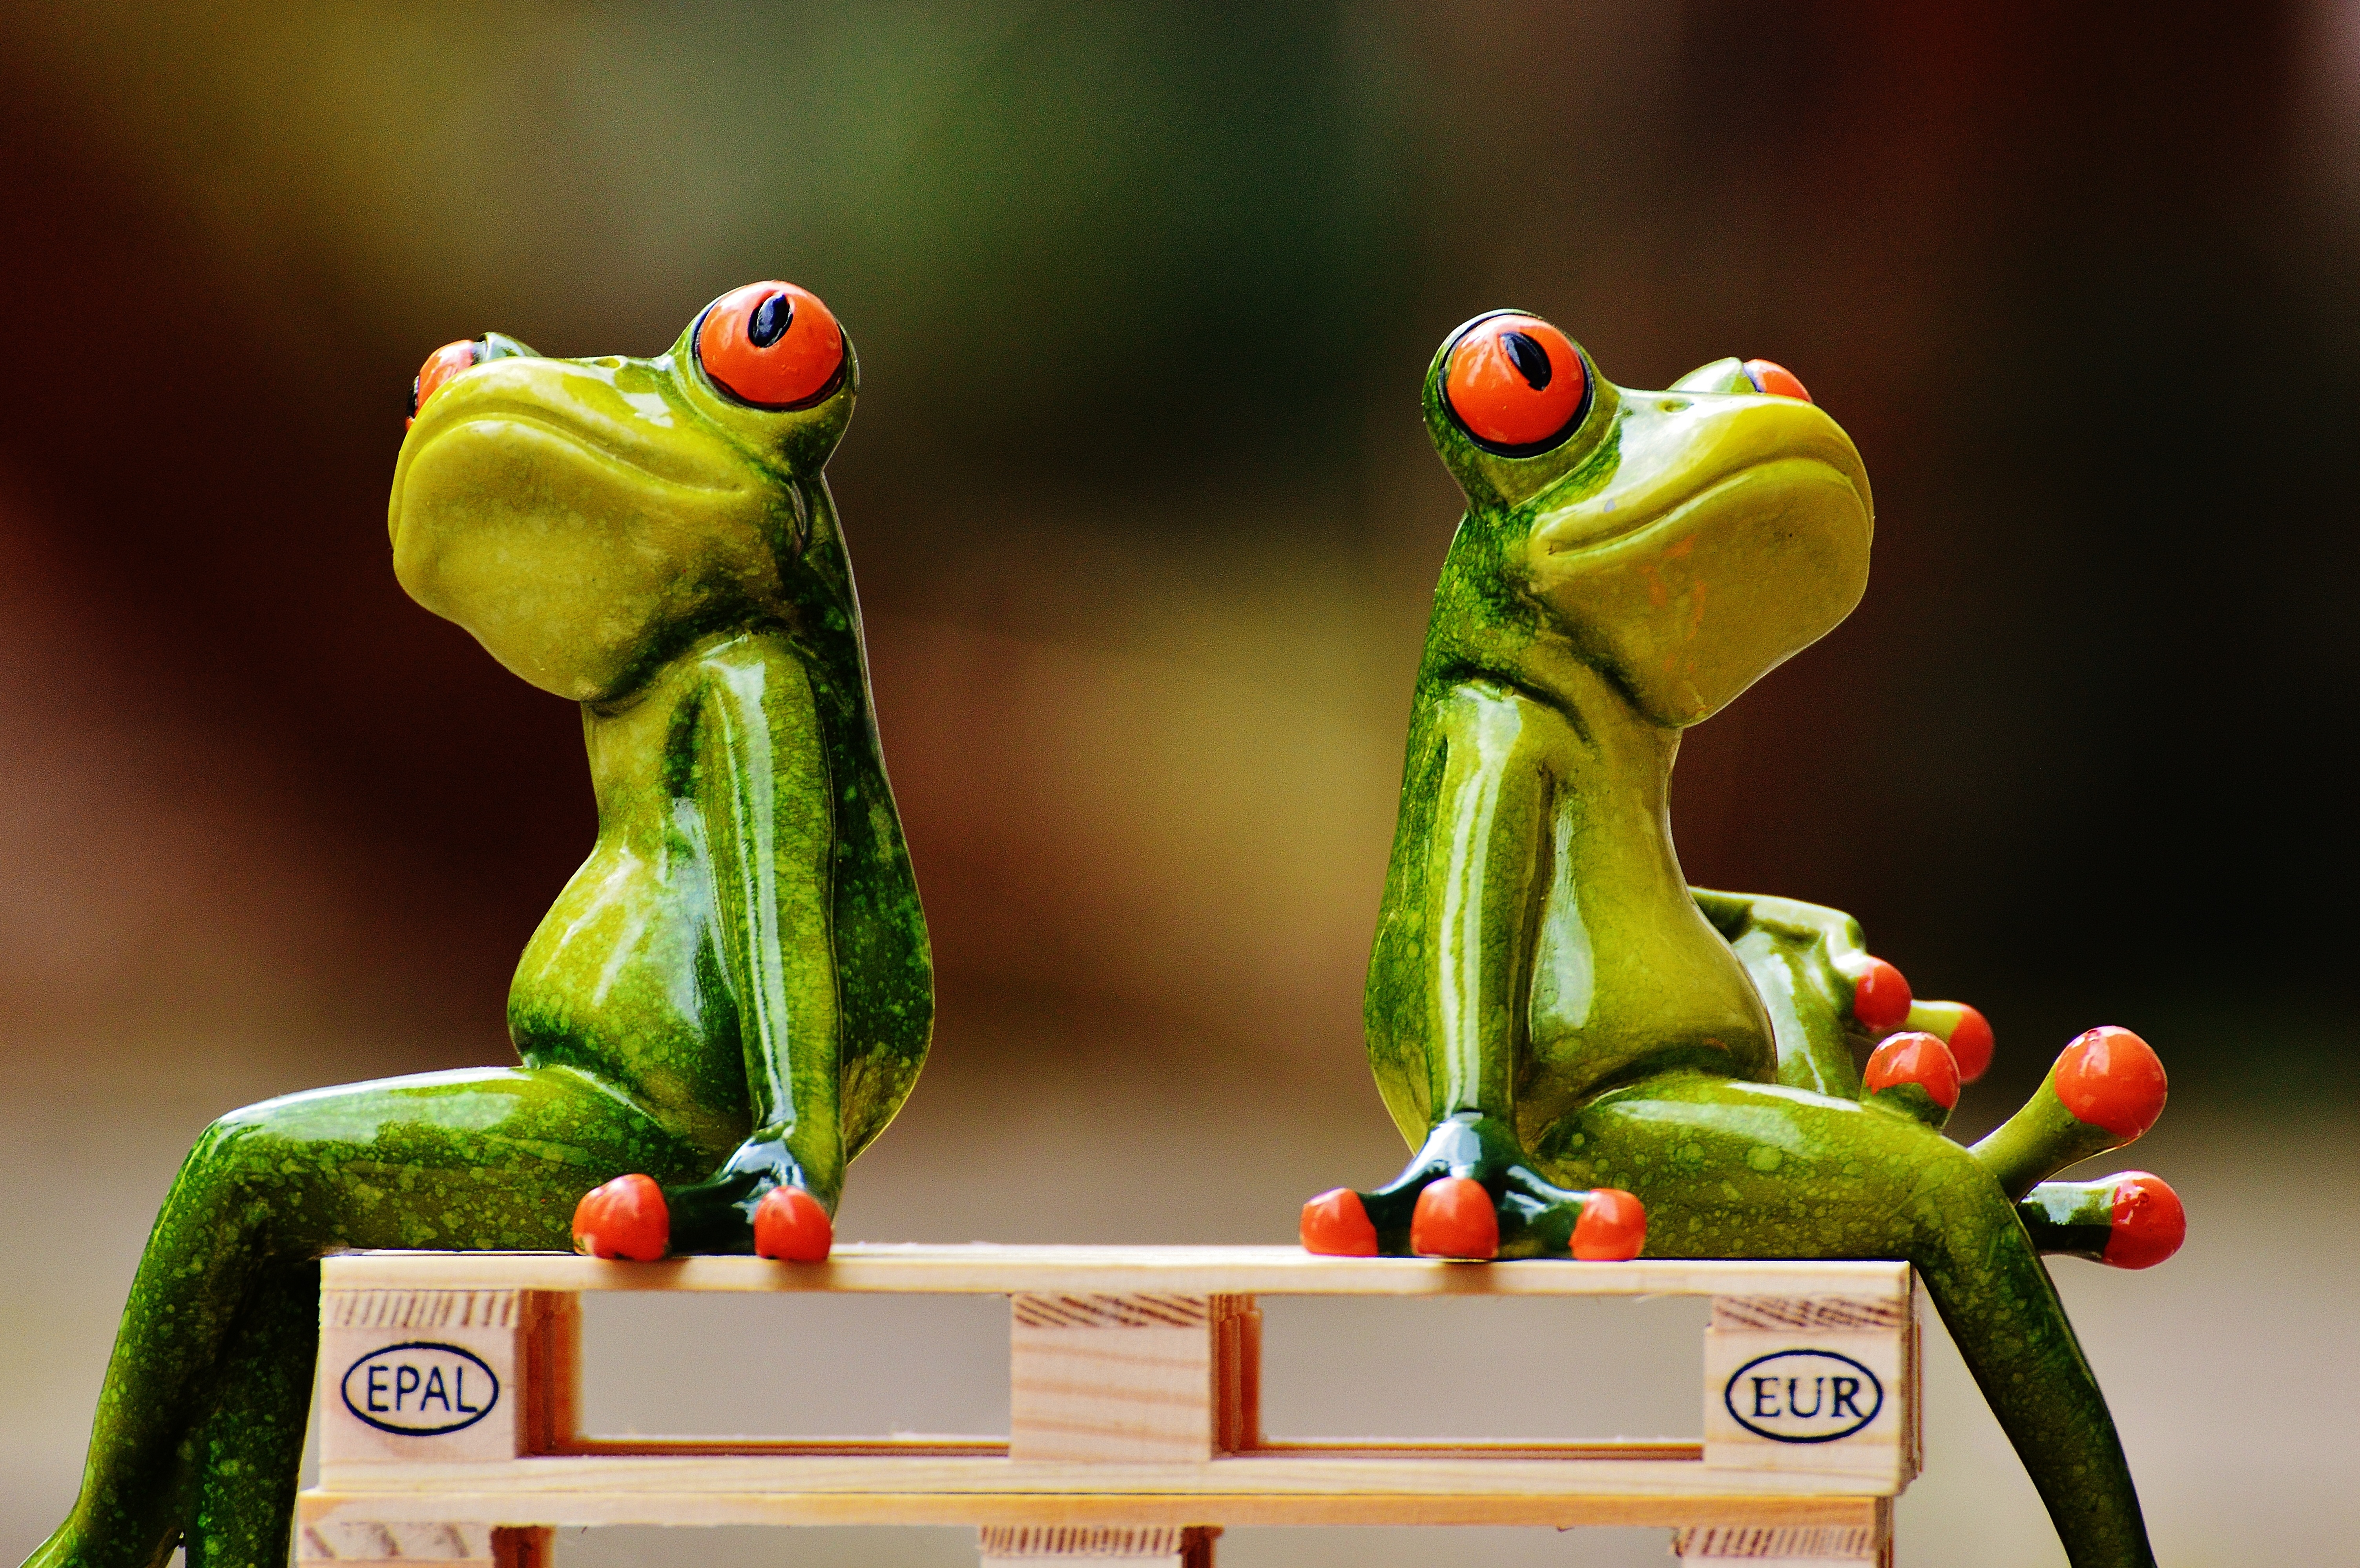
cute, green, rest, frog, amphibian, fauna, sit, tree frog, fun, friends, pallets, vertebrate, funny, are, break, for two, frogs, euro pallets